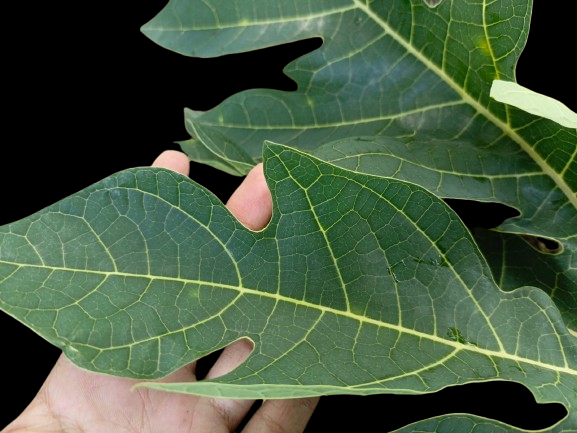
Crop: Papaya
Label: Healthy_leaf